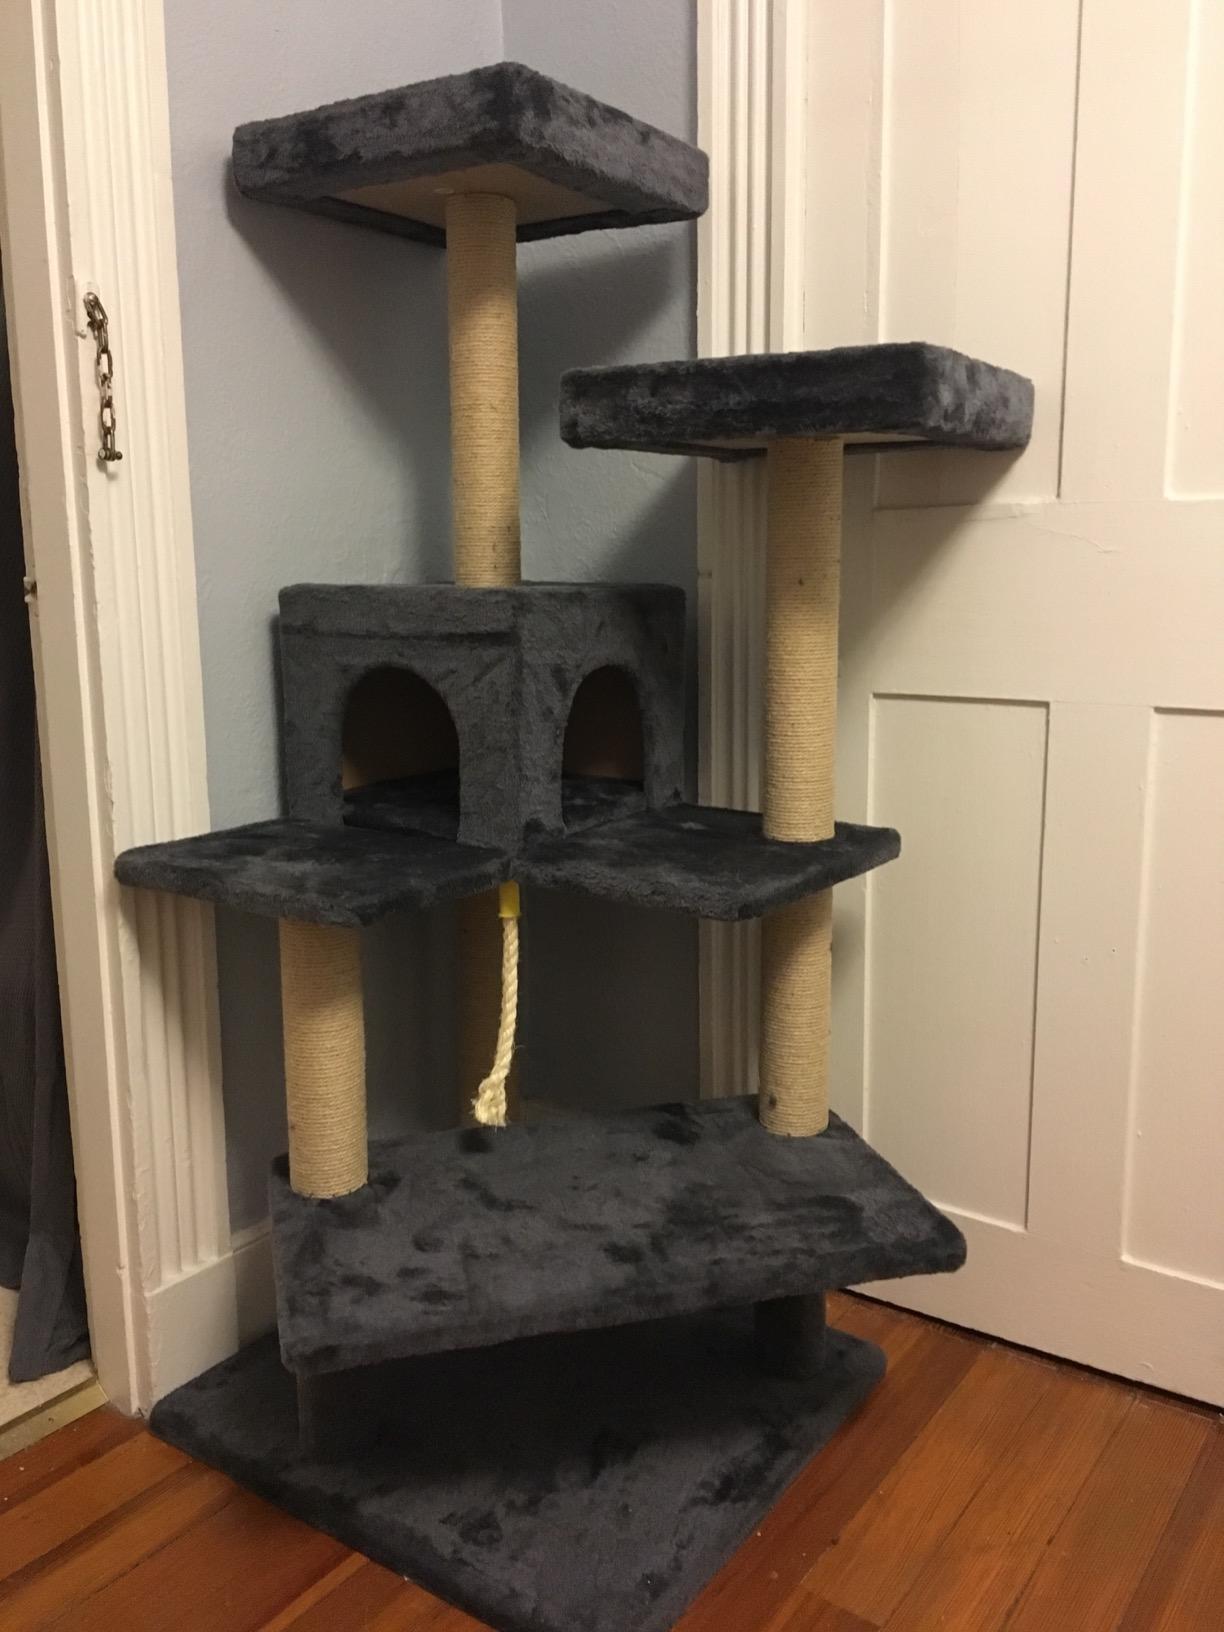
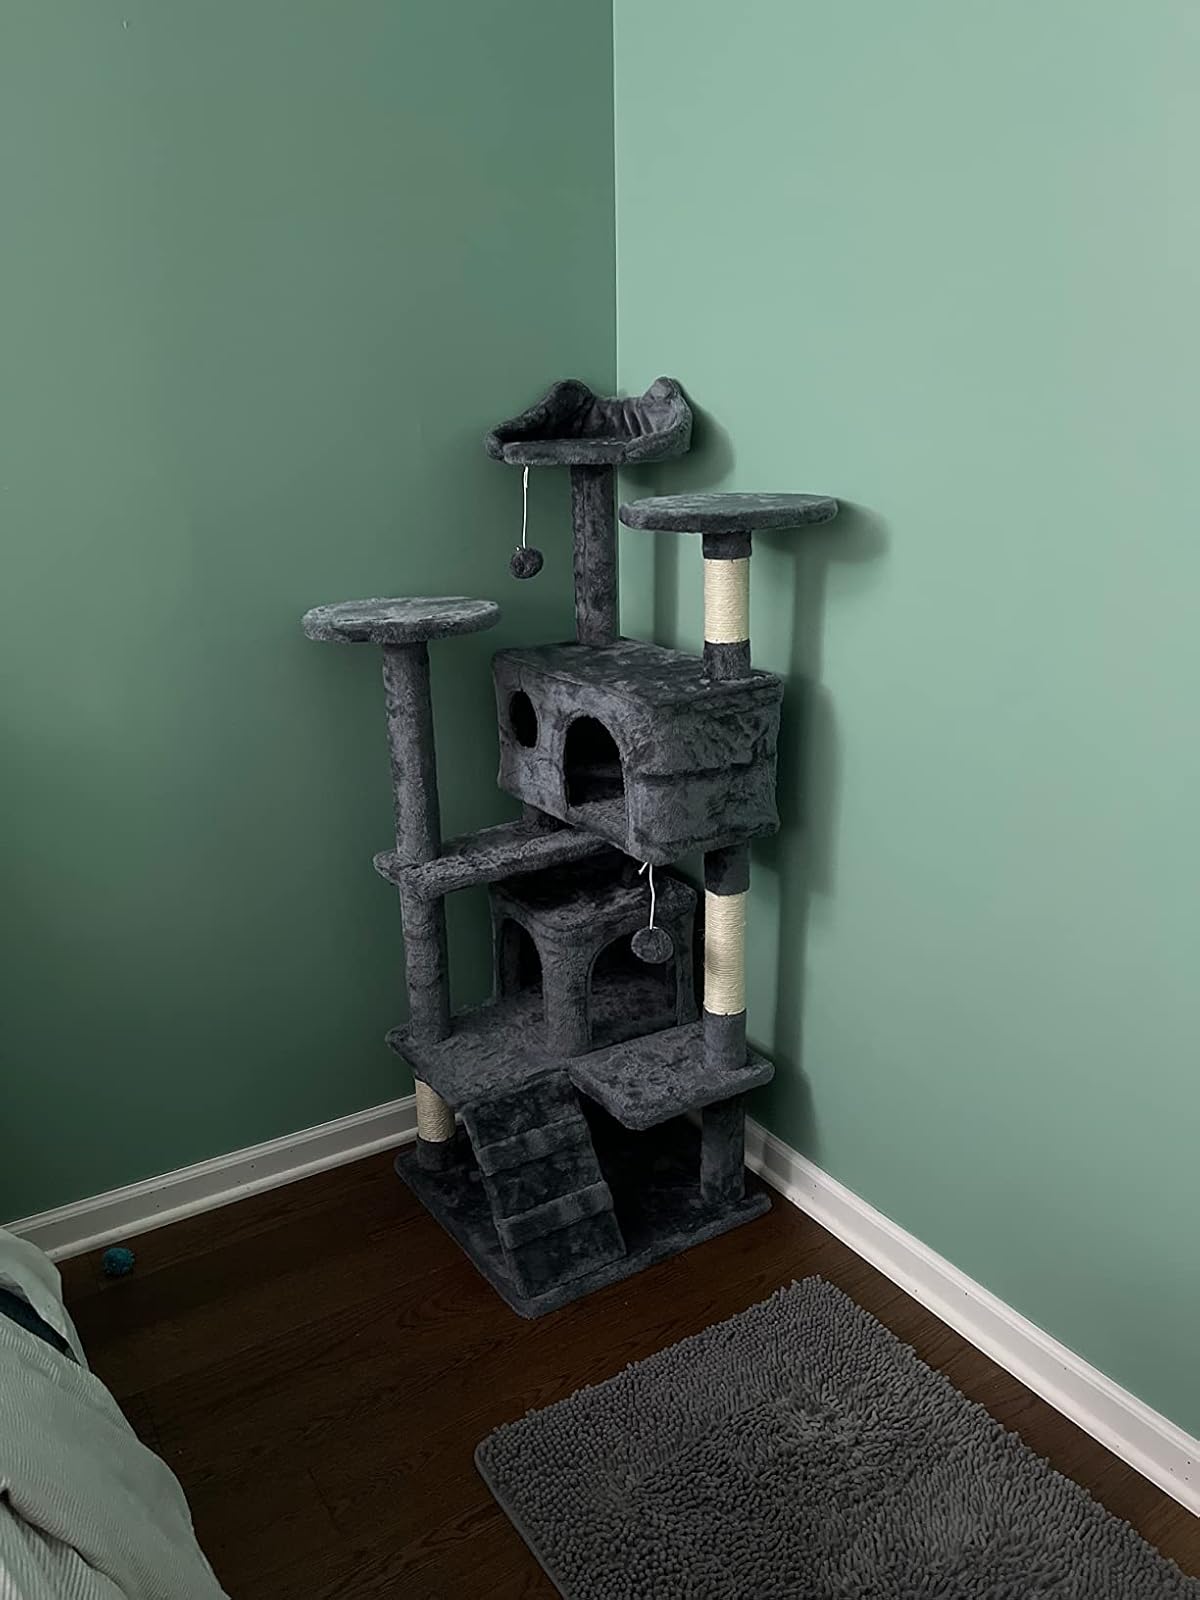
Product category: items_cat tree
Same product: no